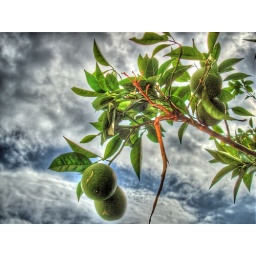
Shot a branch of an orange tree against the cloudy sky using three different exposures and tonemapping